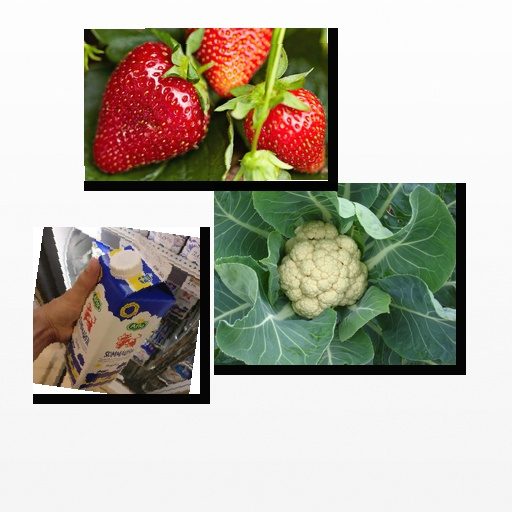
Food items: strawberry, cauliflower, sour_milk